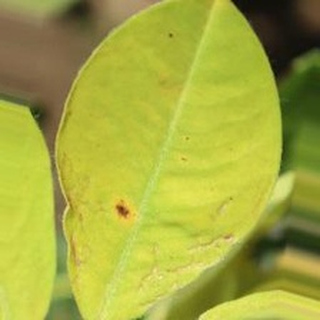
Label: groundnut_early_leaf_spot